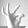
ASL letter: F